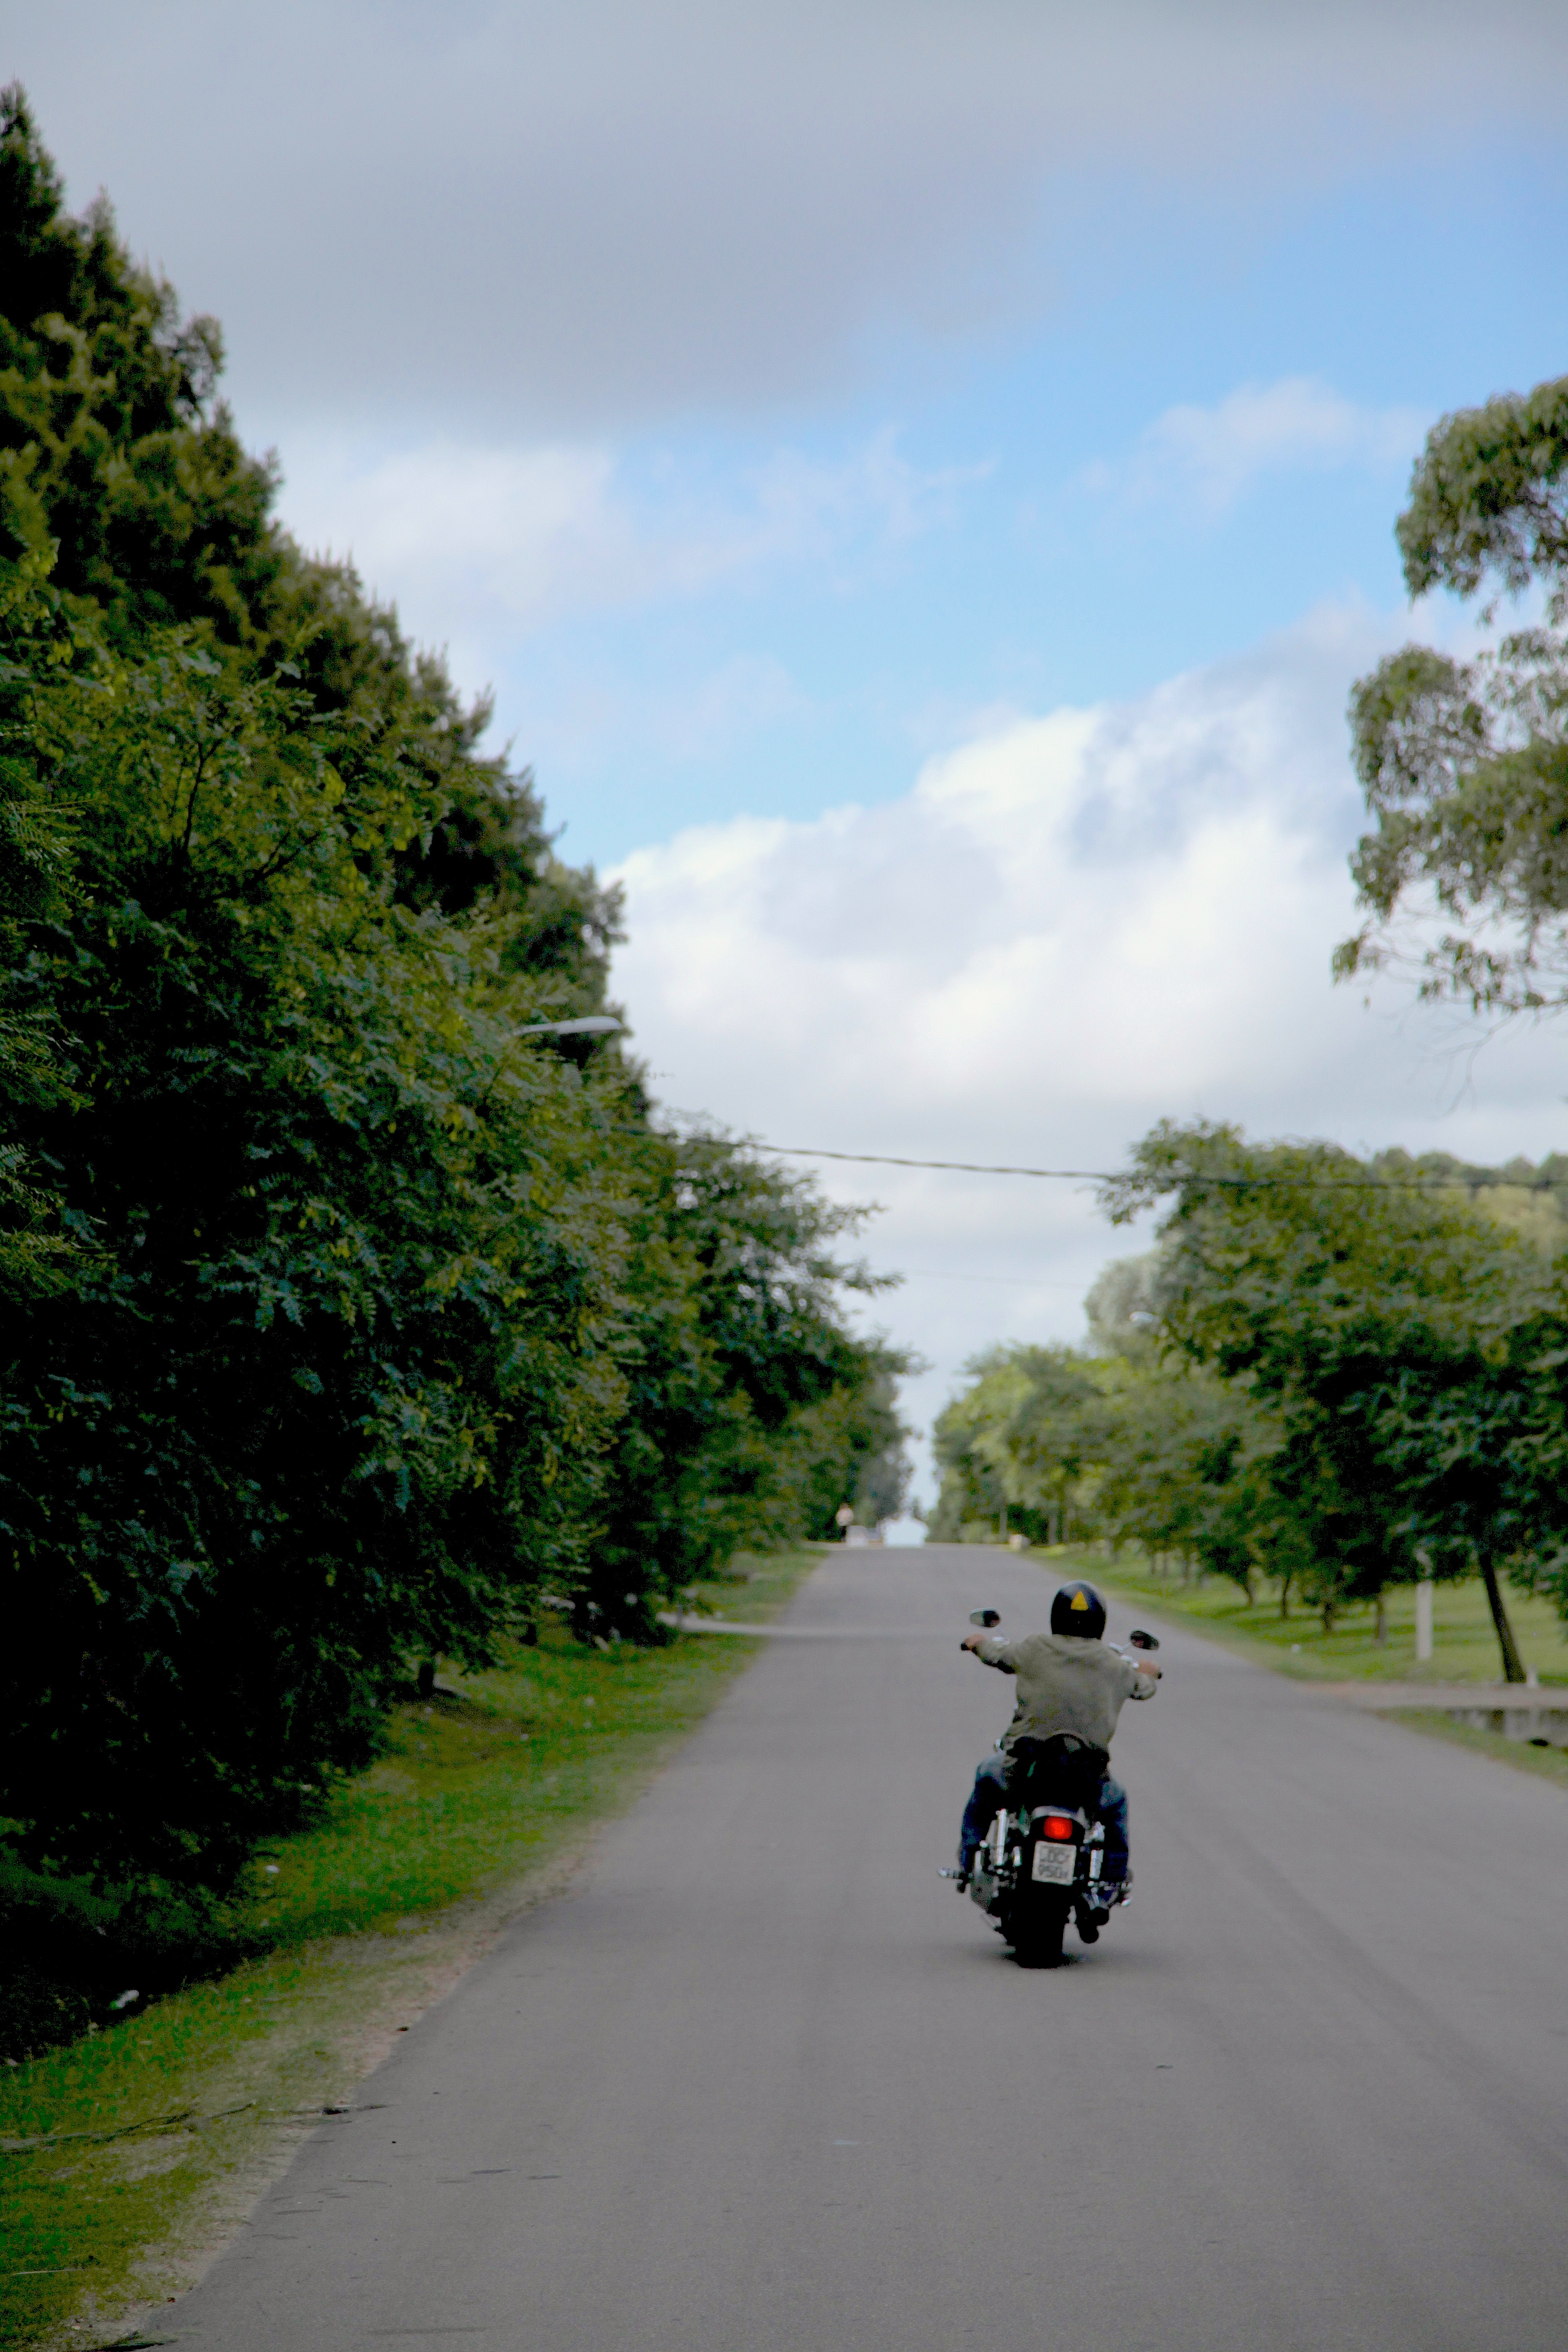
tree, path, sky, road, trail, highway, driving, travel, green, vehicle, motorcycle, autumn, freedom, speed, route, lane, straight, trees, road trip, leaves, cycling, happiness, helmet, infrastructure, going, return, uruguay, rural area, quickness